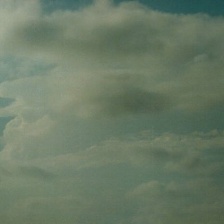
Cloud type: Stratus